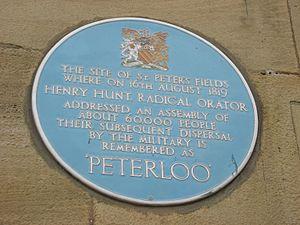
Le massacre de Peterloo eut lieu le 16 août 1819 sur le terrain de St Peter's Fields à Manchester en Angleterre lorsque la cavalerie chargea une manifestation pacifique de 60 000 à 80 000 personnes rassemblées pour demander une réforme de la représentation parlementaire.